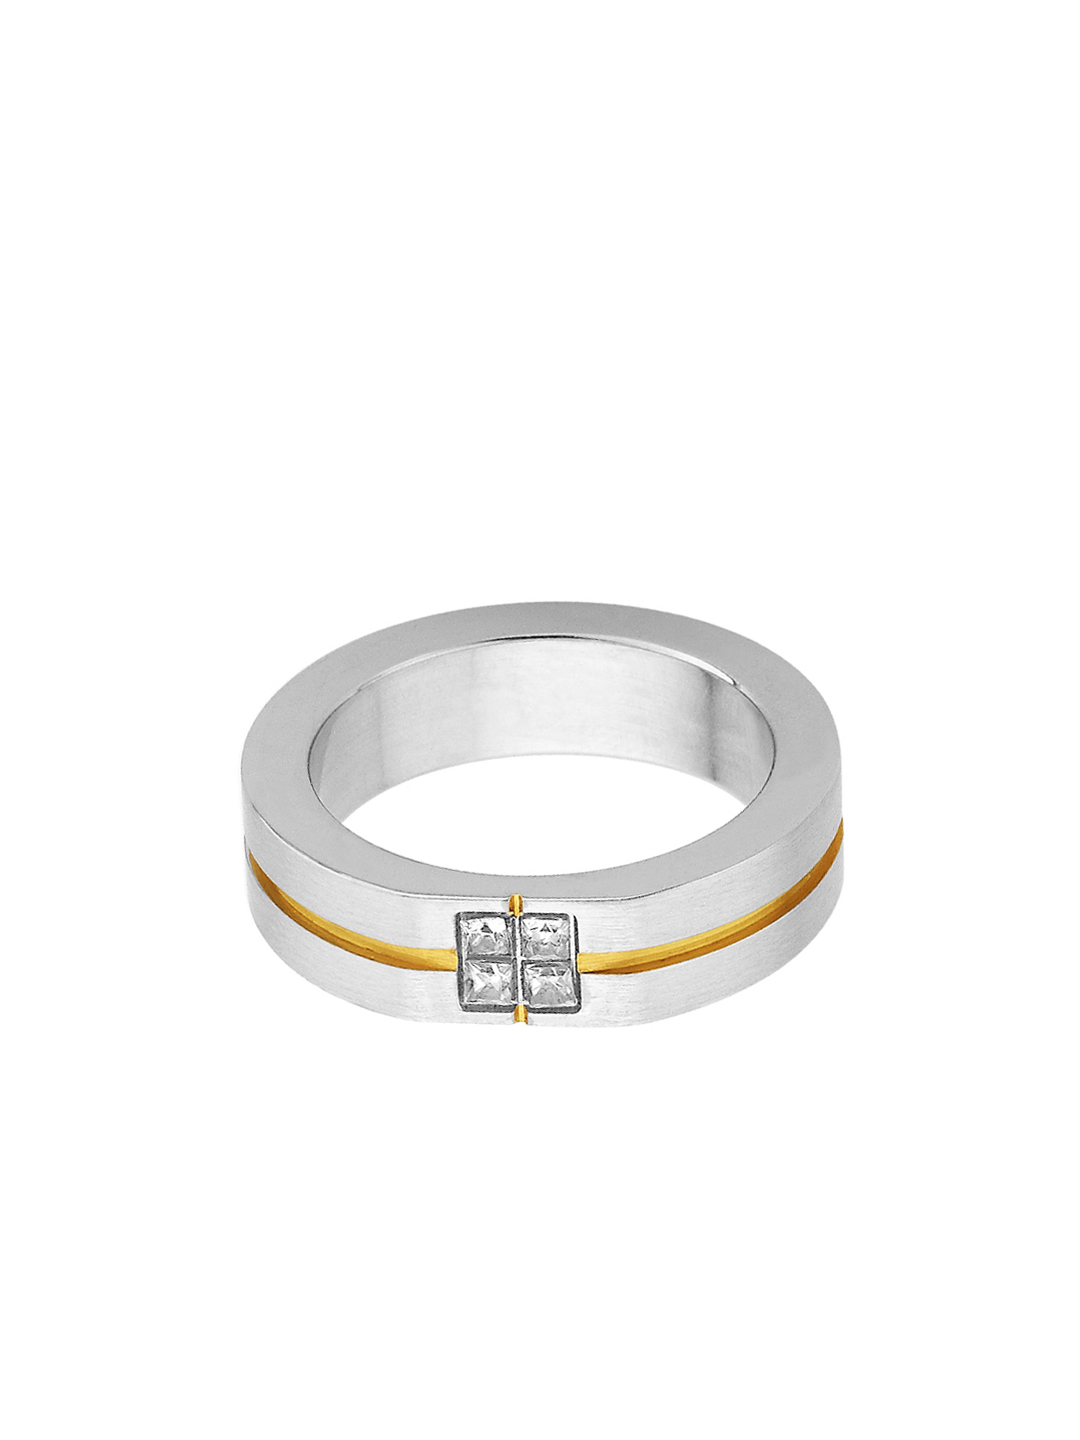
Revv Men Steel Ring
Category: Accessories / Jewellery / Ring
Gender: Men
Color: Steel
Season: Summer 2013
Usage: Casual